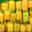
Label: sweet_pepper